Arthuryne J. Welch-Taylor

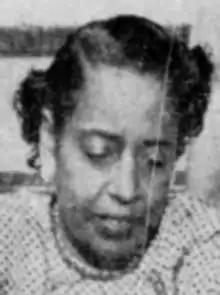
Arthuryne Welch, from a 1955 newspaper profile

Arthuryne Julia Andrews Welch-Taylor (March 11, 1917 – May 12, 2022) was an American educator. She taught at several HBCUs from the 1930s to the 1980s, culminating as a professor at the University of the District of Columbia, and a researcher with the National Education Foundation.